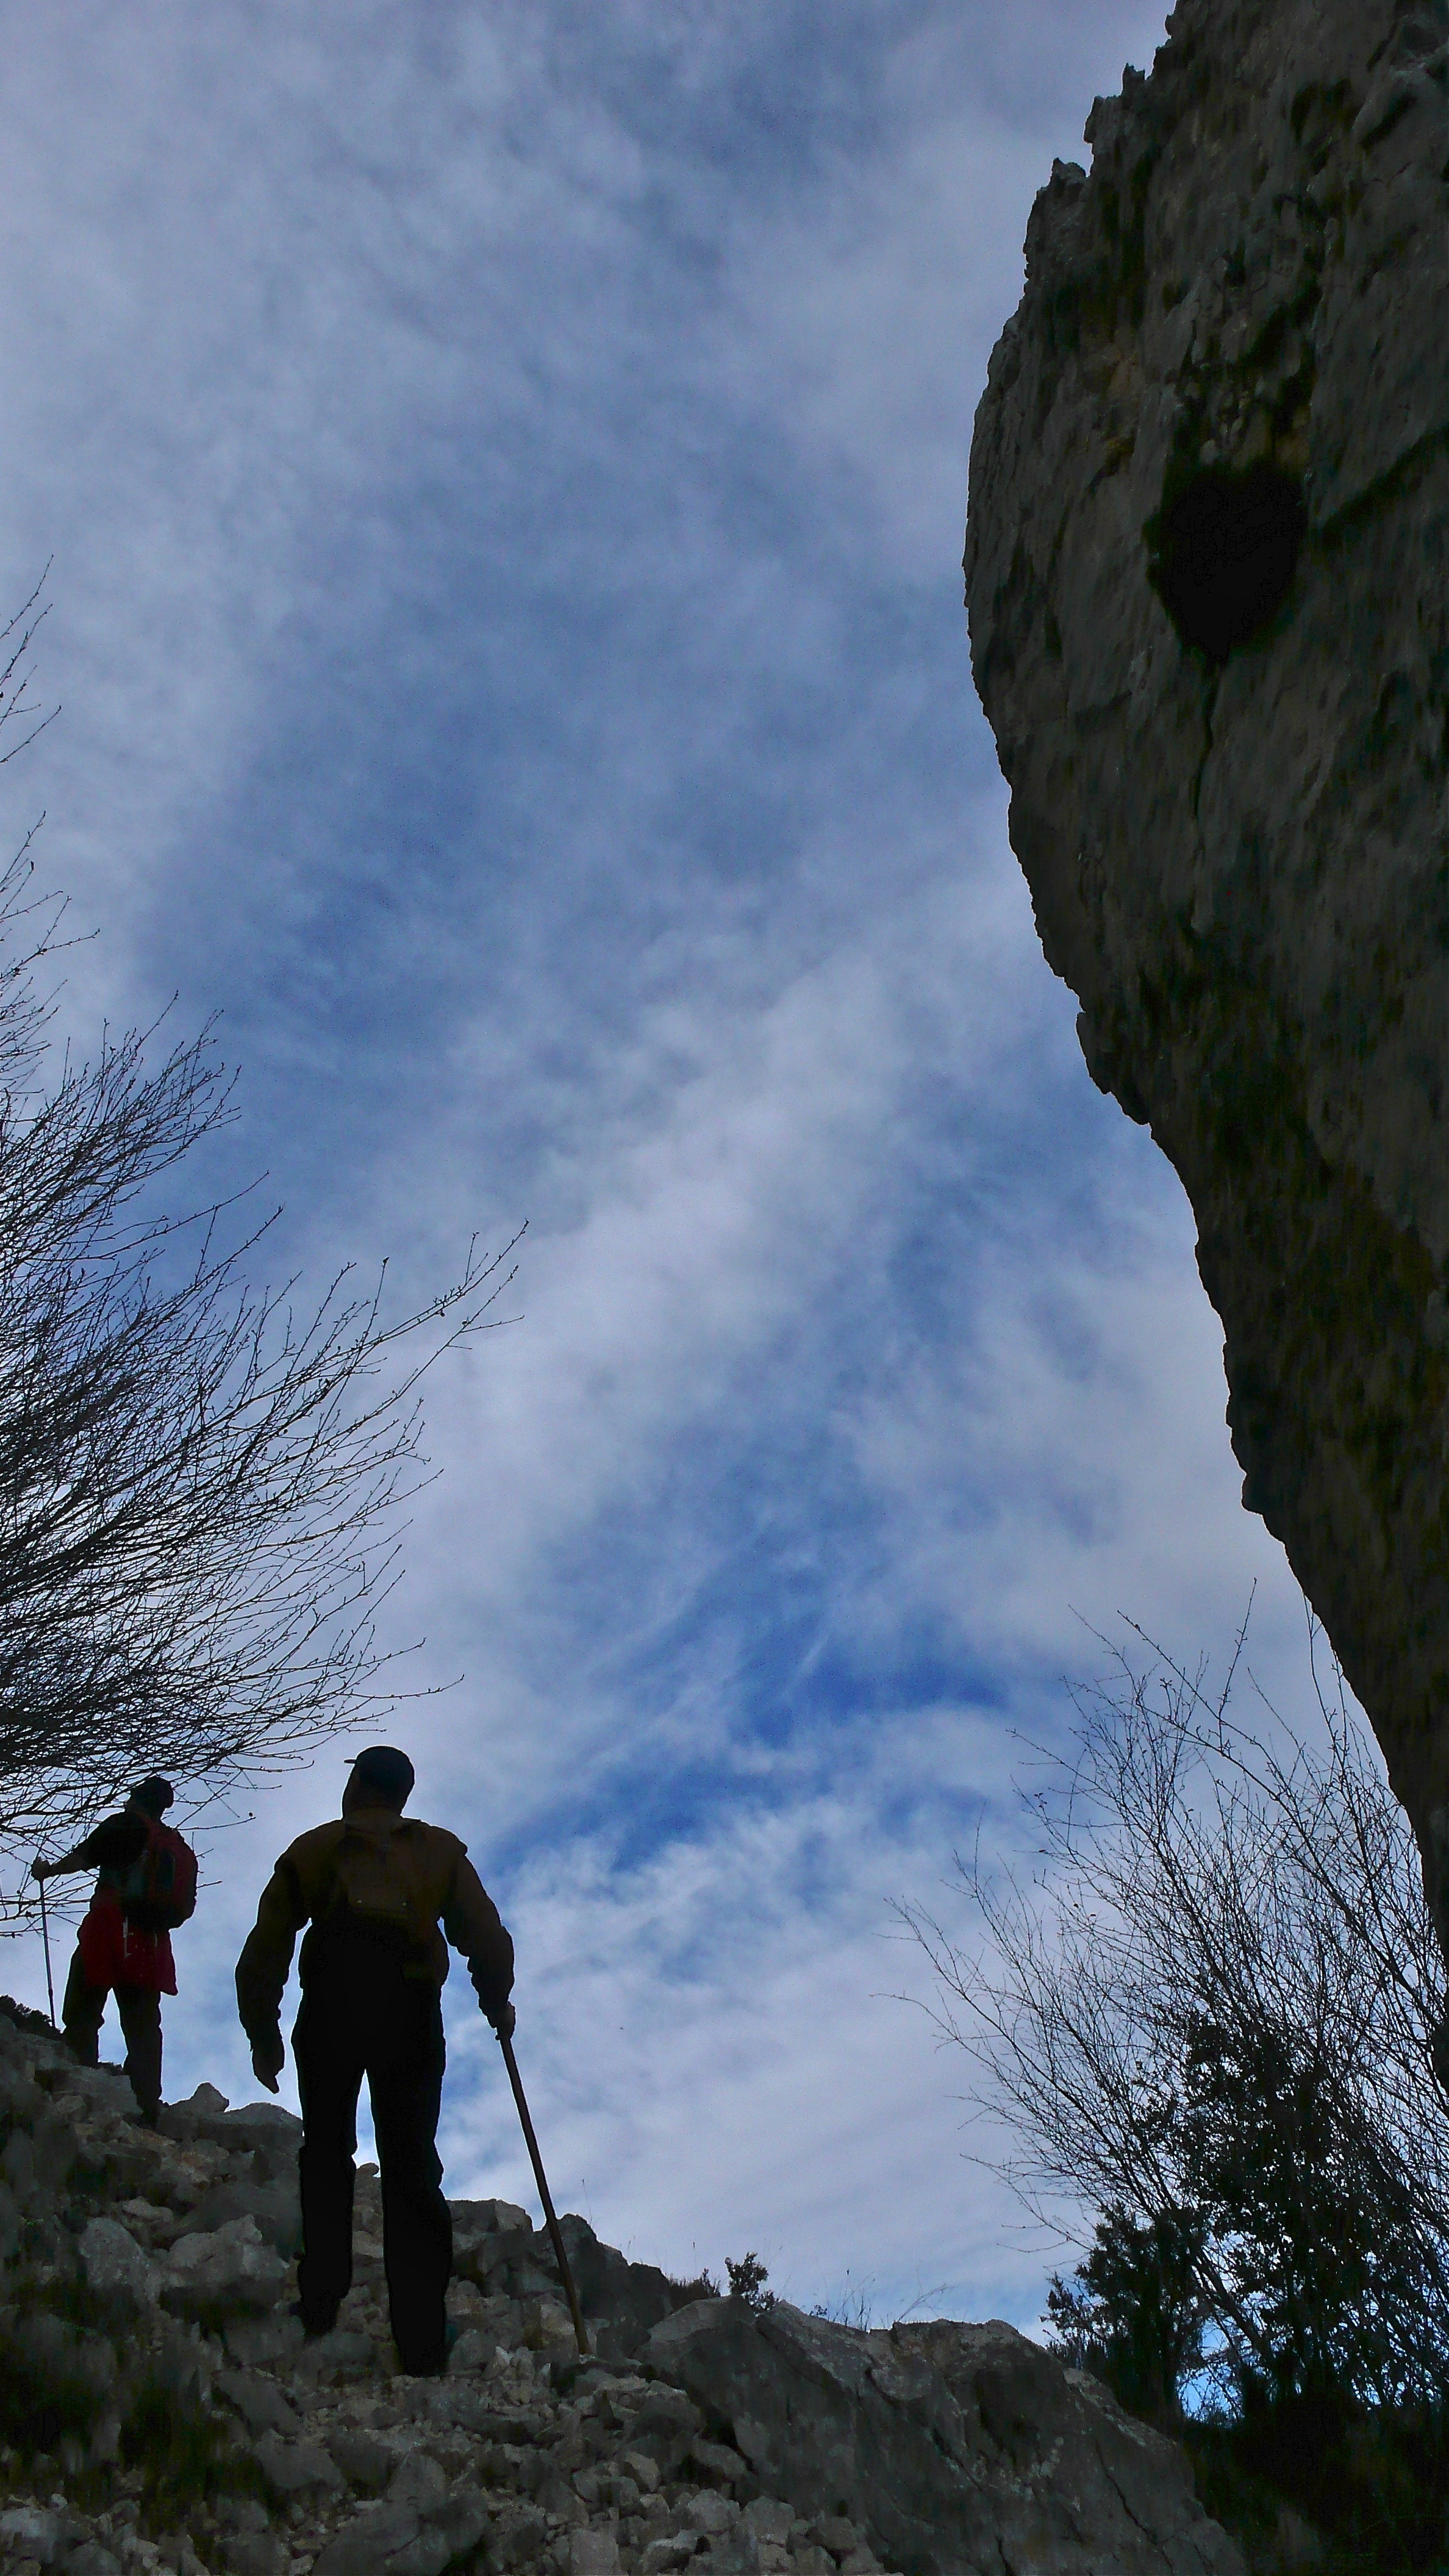
tree, rock, walking, mountain, cloud, people, sky, hiking, adventure, mountain range, recreation, cliff, climbing, extreme sport, terrain, ridge, summit, mountaineering, sports, backlight, outdoor recreation, mountainous landforms, mountain sports, mountains of alicante